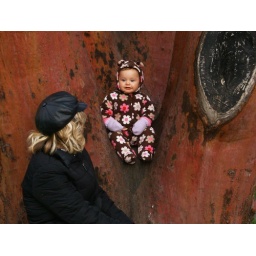
I totally need a book to be reading to her - what a cute liitle muchinkin teddy bear in the tree!